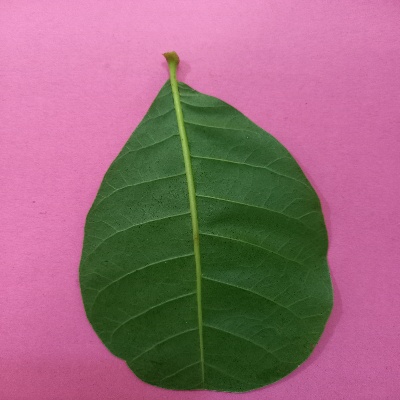
Crop: Cashew
Condition: healthy